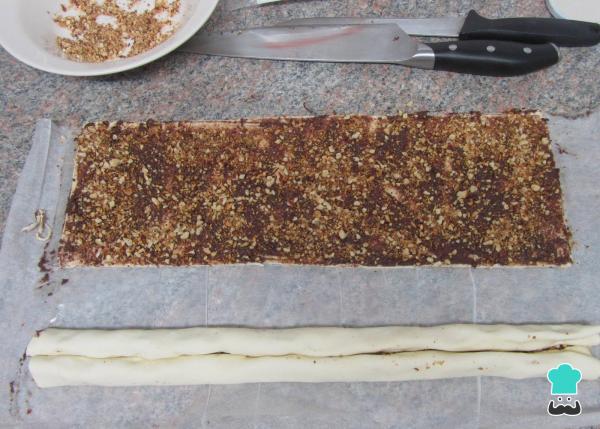
Primero untamos toda la superficie con la pasta de aceitunas, procurando cubrir bien todos los bordes, para luego espolvorear por encima con todos los cacahuetes tostados. Cuando hayamos colocando todo el relleno, pasamos a cortar la lámina por la marca que habíamos hecho, obteniendo dos mitades. Luego, para darle forma a las palmeritas saladas, enrollaremos cada mitad hacia el centro desde los dos lados más largos, tal como se ve en la foto. Es importante que quede todo bien apretado.